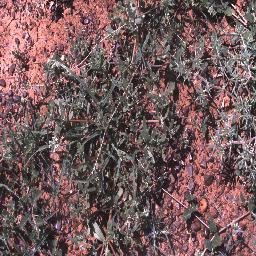
Label: negative